Missing in Action (film)

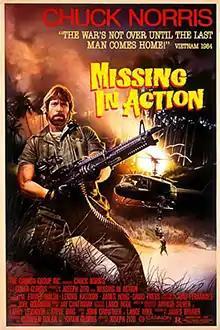
Theatrical release poster by Stan Watts

Missing in Action is a 1984 American action film directed by Joseph Zito and starring Chuck Norris. It is set in the context of the Vietnam War POW/MIA issue. Colonel Braddock, who escaped a Vietnamese prisoner of war camp ten years earlier, returns to Vietnam to find American soldiers listed as missing in action during the Vietnam War. The film was followed by a prequel, "" (1985), and a sequel, "" (1988), it is the first installment in the" Missing in Action" film series. The first two "Missing in Action" installments had been filmed back-to-back with the intent to have the first film involve the POW years of Braddock (as directed by Lance Hool) be the first film. However, it was determined that the commercial prospects were stronger with the film directed by Zito involving the POW rescue. As such, Hool's film was turned into "Missing in Action 2" and labeled as a prequel that detailed events before those in "Missing in Action".